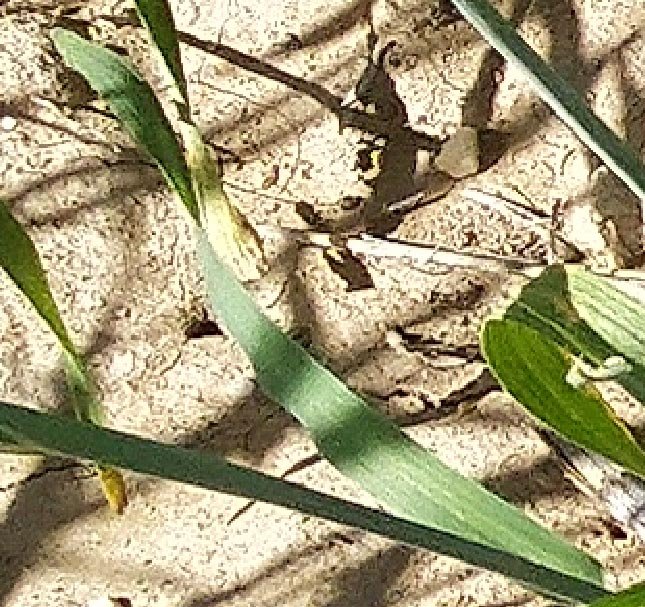
Label: Wheat___Healthy